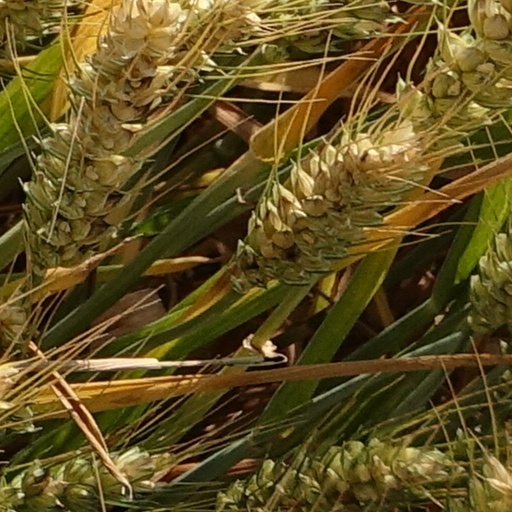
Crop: wheat